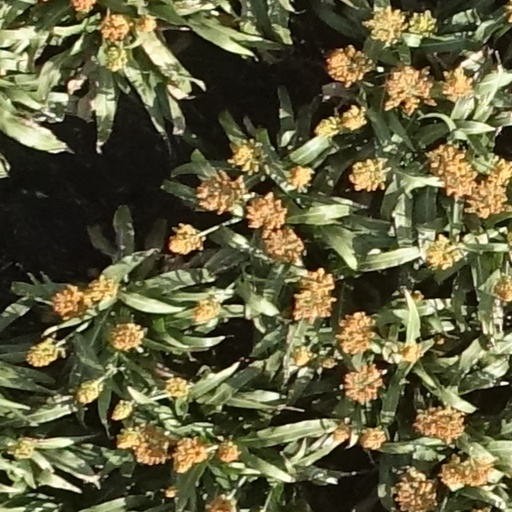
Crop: sorghum